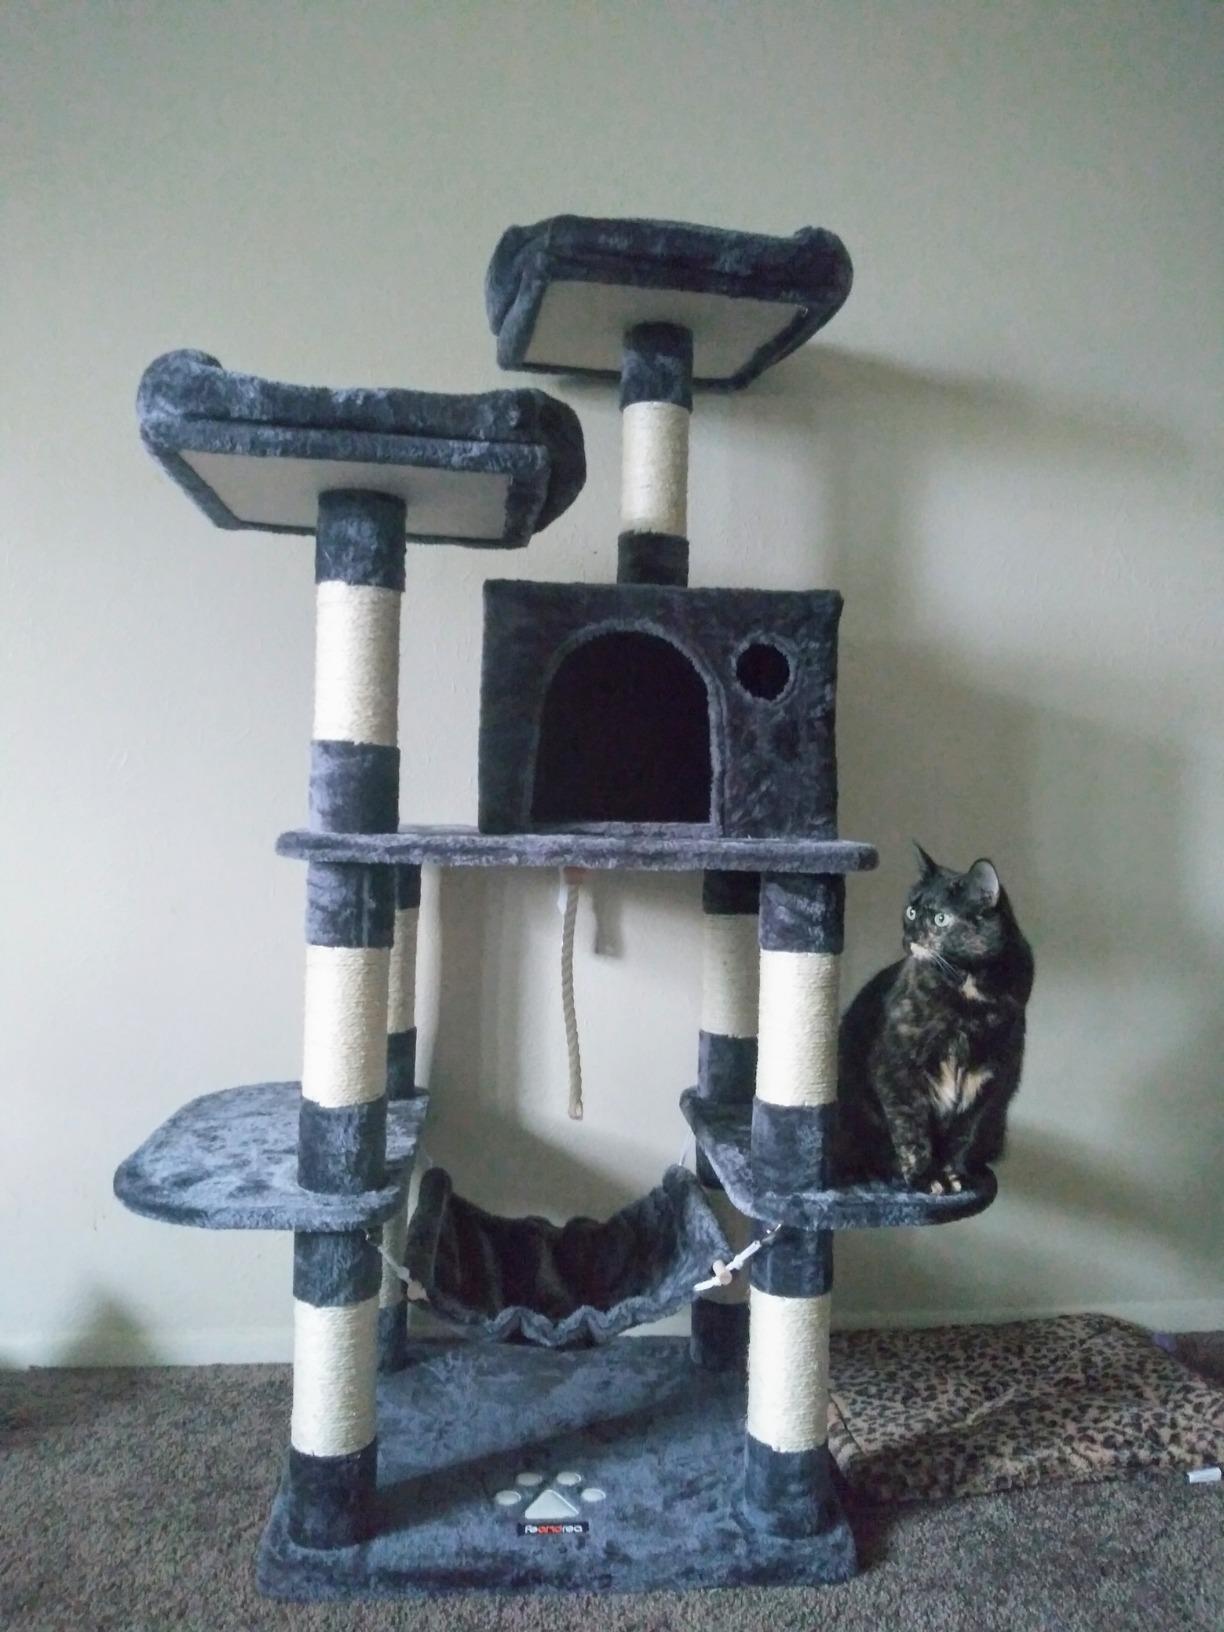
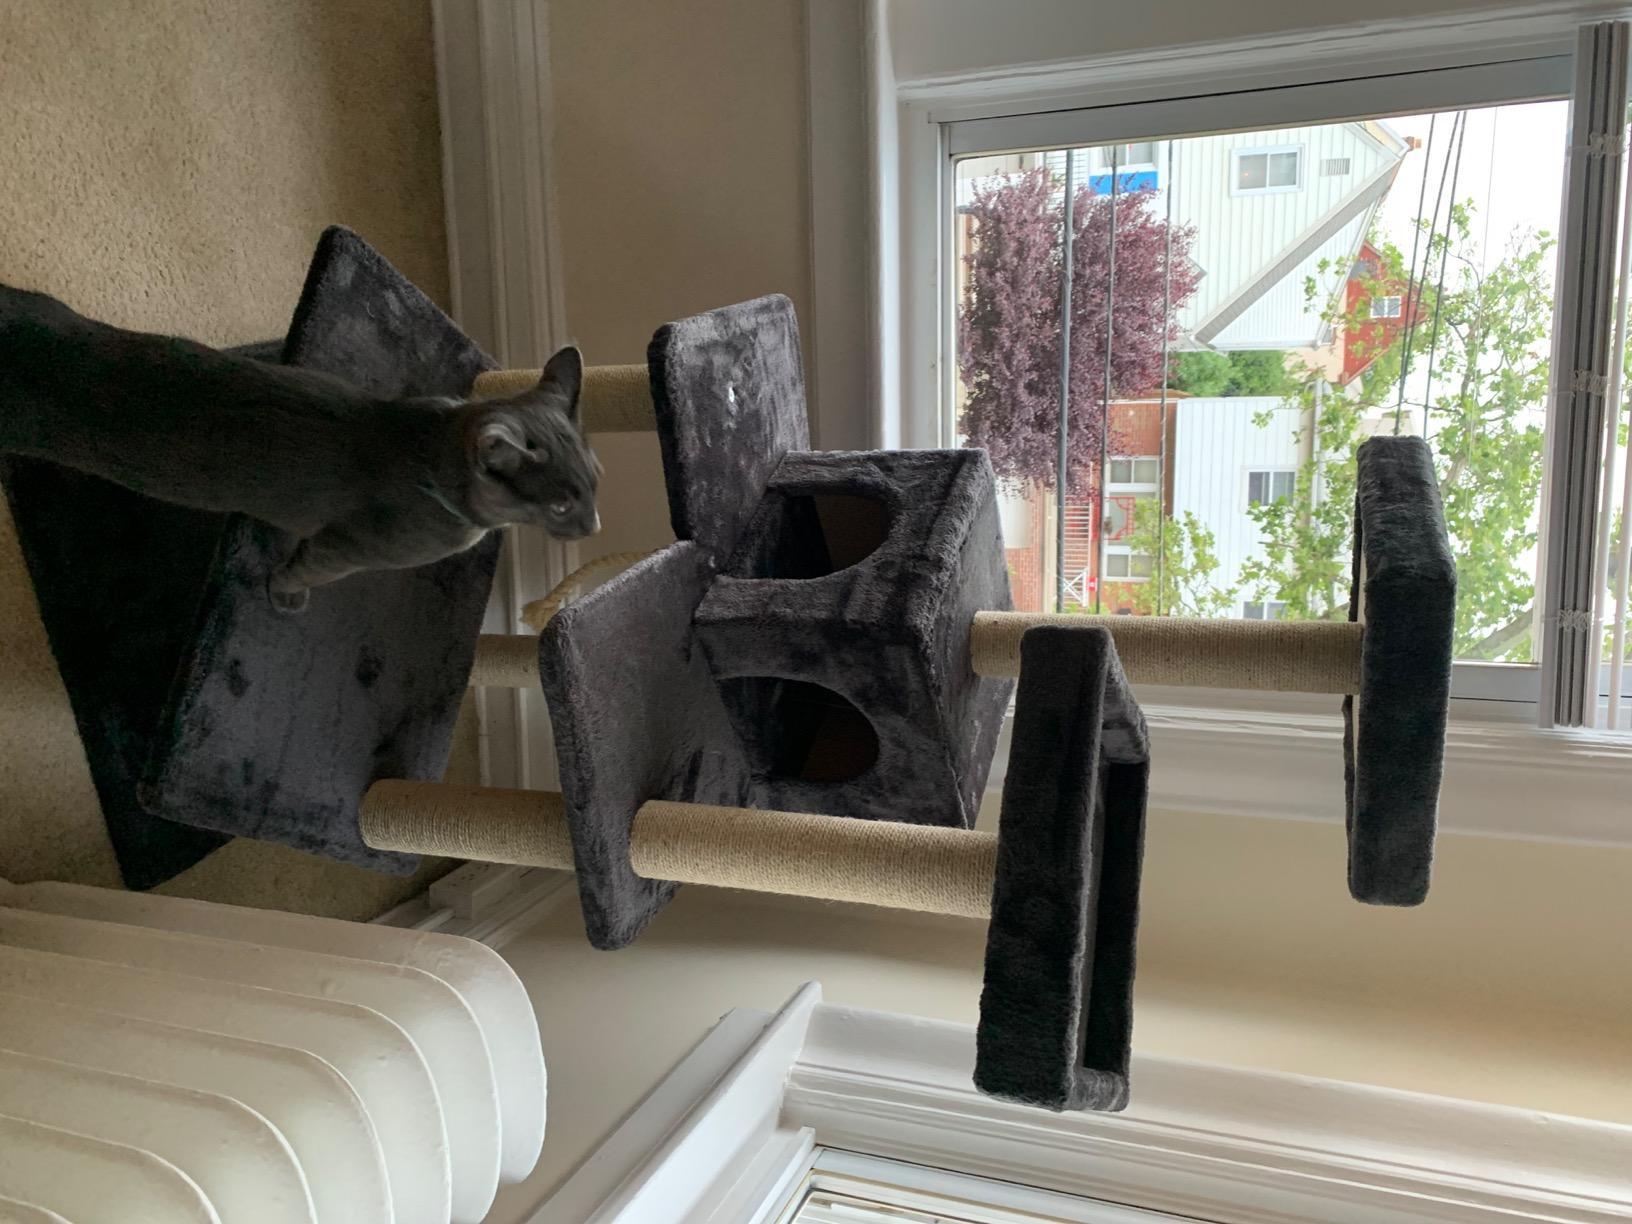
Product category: items_cat tree
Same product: no